The Love Trader

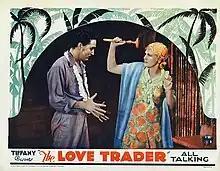
Lobby card

The Love Trader is an early talkie pre-Code American romantic drama film preserved at the Library of Congress. It was directed by Joseph Henabery and starred silent greats Leatrice Joy, Henry B. Walthall, Barbara Bedford and Noah Beery. It was produced by an independent production company called Pacific Pictures and released through the Tiffany Pictures.